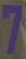
Number: 7